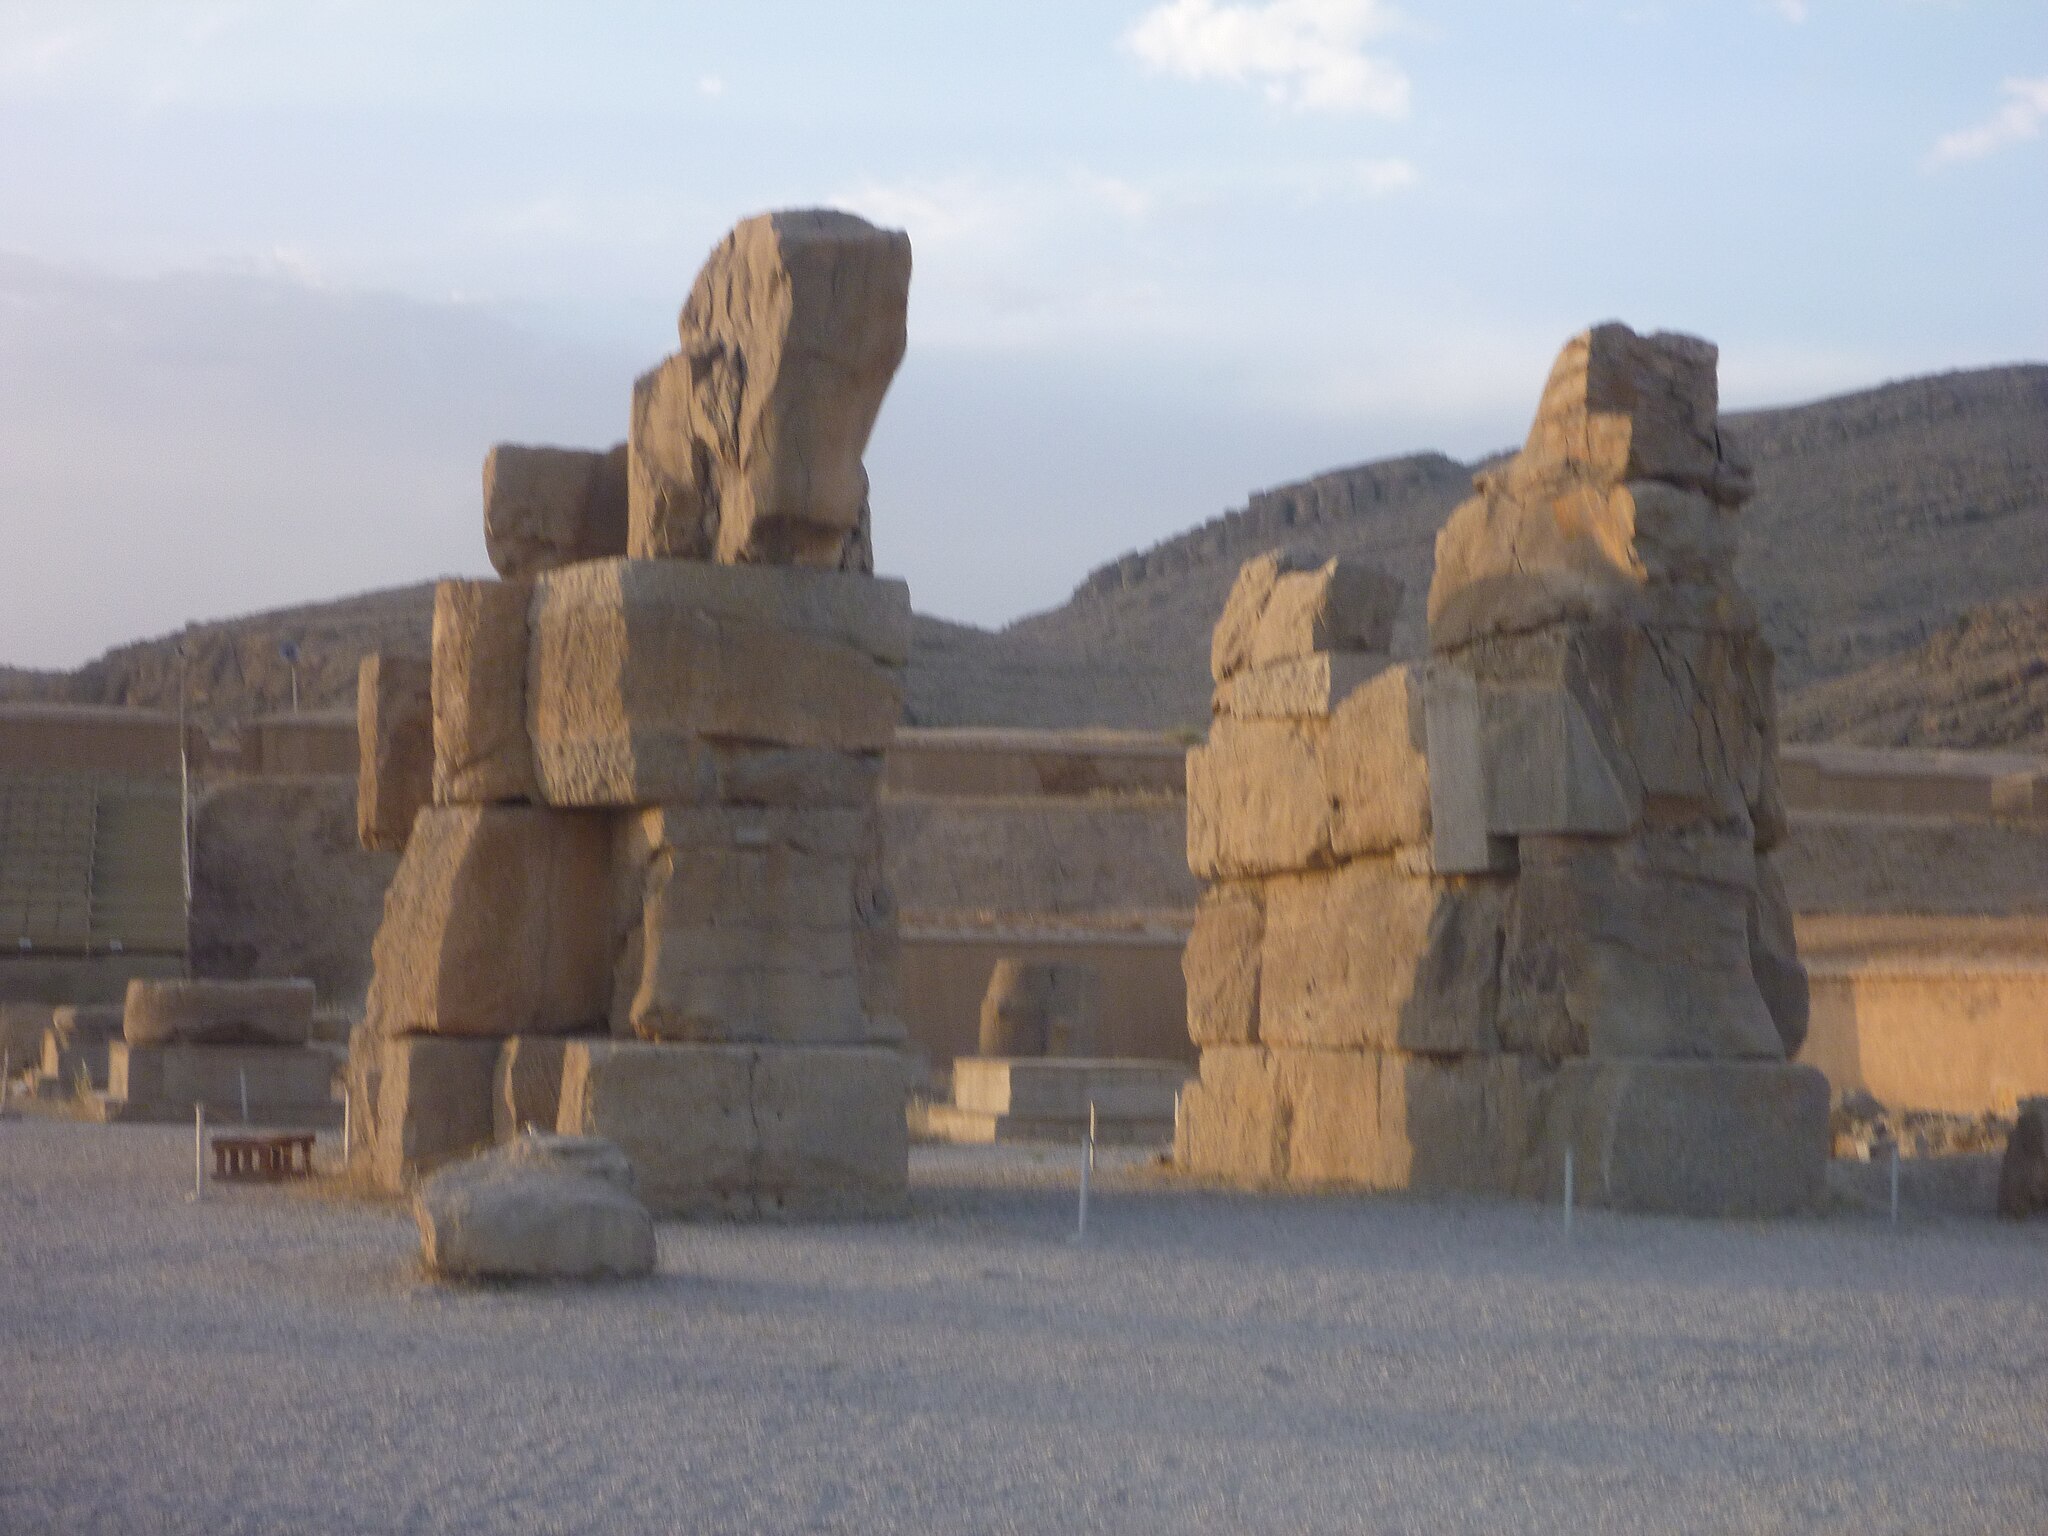
Title: Takhte Jamshi, near the Shiraz -2011 - panoramio
Description: Takhte Jamshi, near the Shiraz -2011
Date: Taken on 1 June 2011
Categories: Unfinished gate of Persepolis, Panoramio files uploaded by Panoramio upload bot, Panoramio images reviewed by trusted users, Photos from Panoramio, Files with coordinates missing SDC location of creation, Iran photographs taken on 2011-06-01